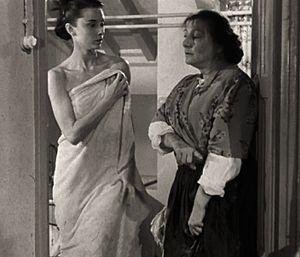
Paola Borboni est une actrice italienne, née le 1ᵉʳ janvier 1900 à Parme — Quartier de Golese, morte le 9 avril 1995 à Bodio Lomnago.